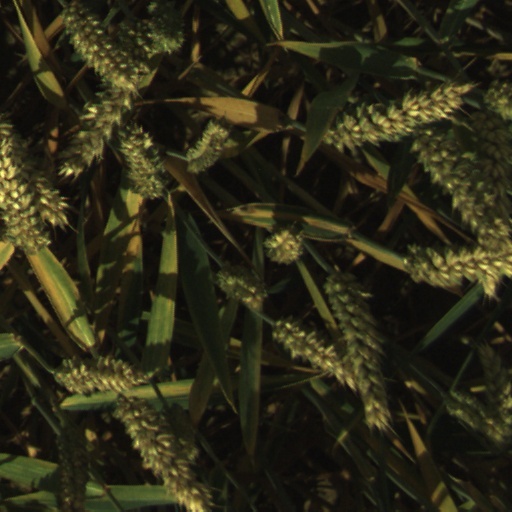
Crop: wheat